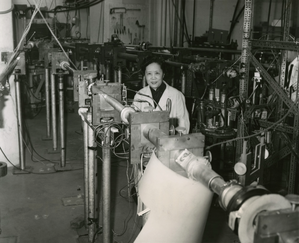
Chien-Shiung Wu, née le 31 mai 1912 à Shanghai et morte le 16 février 1997 à New York, est une physicienne sino-américaine, spécialiste de physique nucléaire.